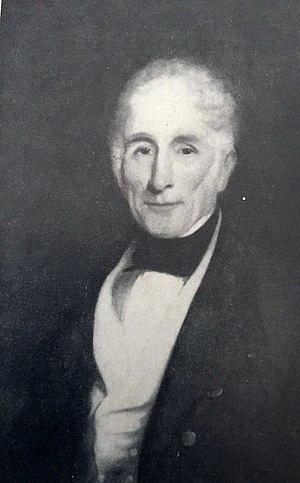
"Le capitaine Charles Browne Hardwicke fut un explorateur, et plus tard un fermier. Il est né à Market Deeping dans le Lincolnshire au Royaume-Uni. Il s'établit à Launceston en Tasmanie en 1816. Il est surtout connu pour sa déclaration que la côte nord-ouest de la Tasmanie était ""plutôt impénétrable et totalement inhabitable"".